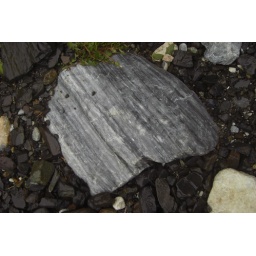
017 Striped rock in the river